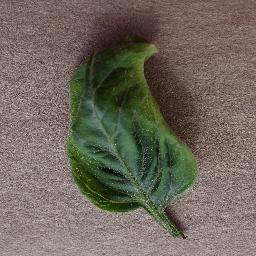
Label: Tomato___Tomato_Yellow_Leaf_Curl_Virus